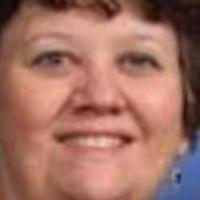
Age group: age 31-40